Mintaro, South Australia

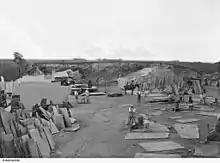
Workers mining Mintaro slate at the quarry, c. 1880

By 1860 Mintaro was South Australia's leading producer of high quality slate. Mintaro slate was exhibited at the 1862 London International Exhibitions where it received the highest awards for large slab size and excellent flatness. In 1910, the slate was described as some of the finest stone to be got in any part of the world. Among its many uses and qualities, the perfectly flat slate surface makes it ideal for billiard and pool tables. Walter Lindrum, the Australian billiard player who was the world champion from 1932 to 1950, praised the quality of Mintaro slate claiming it was equal to anything he had played on. He later practiced at his Melbourne home on a table made from a single slab of slate from Mintaro. Australian tennis player, Lleyton Hewitt, installed single slab three-quarter-sized tables also made from Mintaro Slate in his Adelaide house and Melbourne apartment.